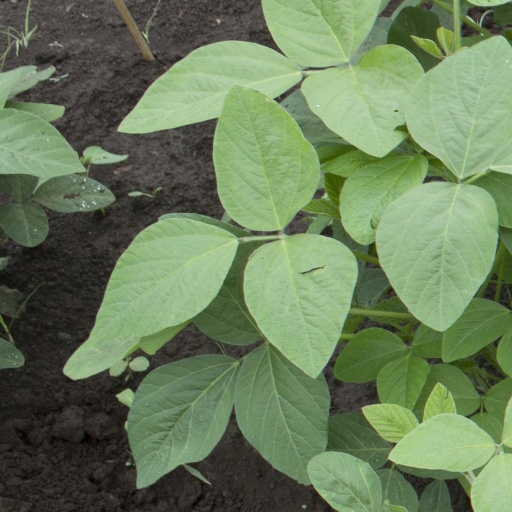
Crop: soybean